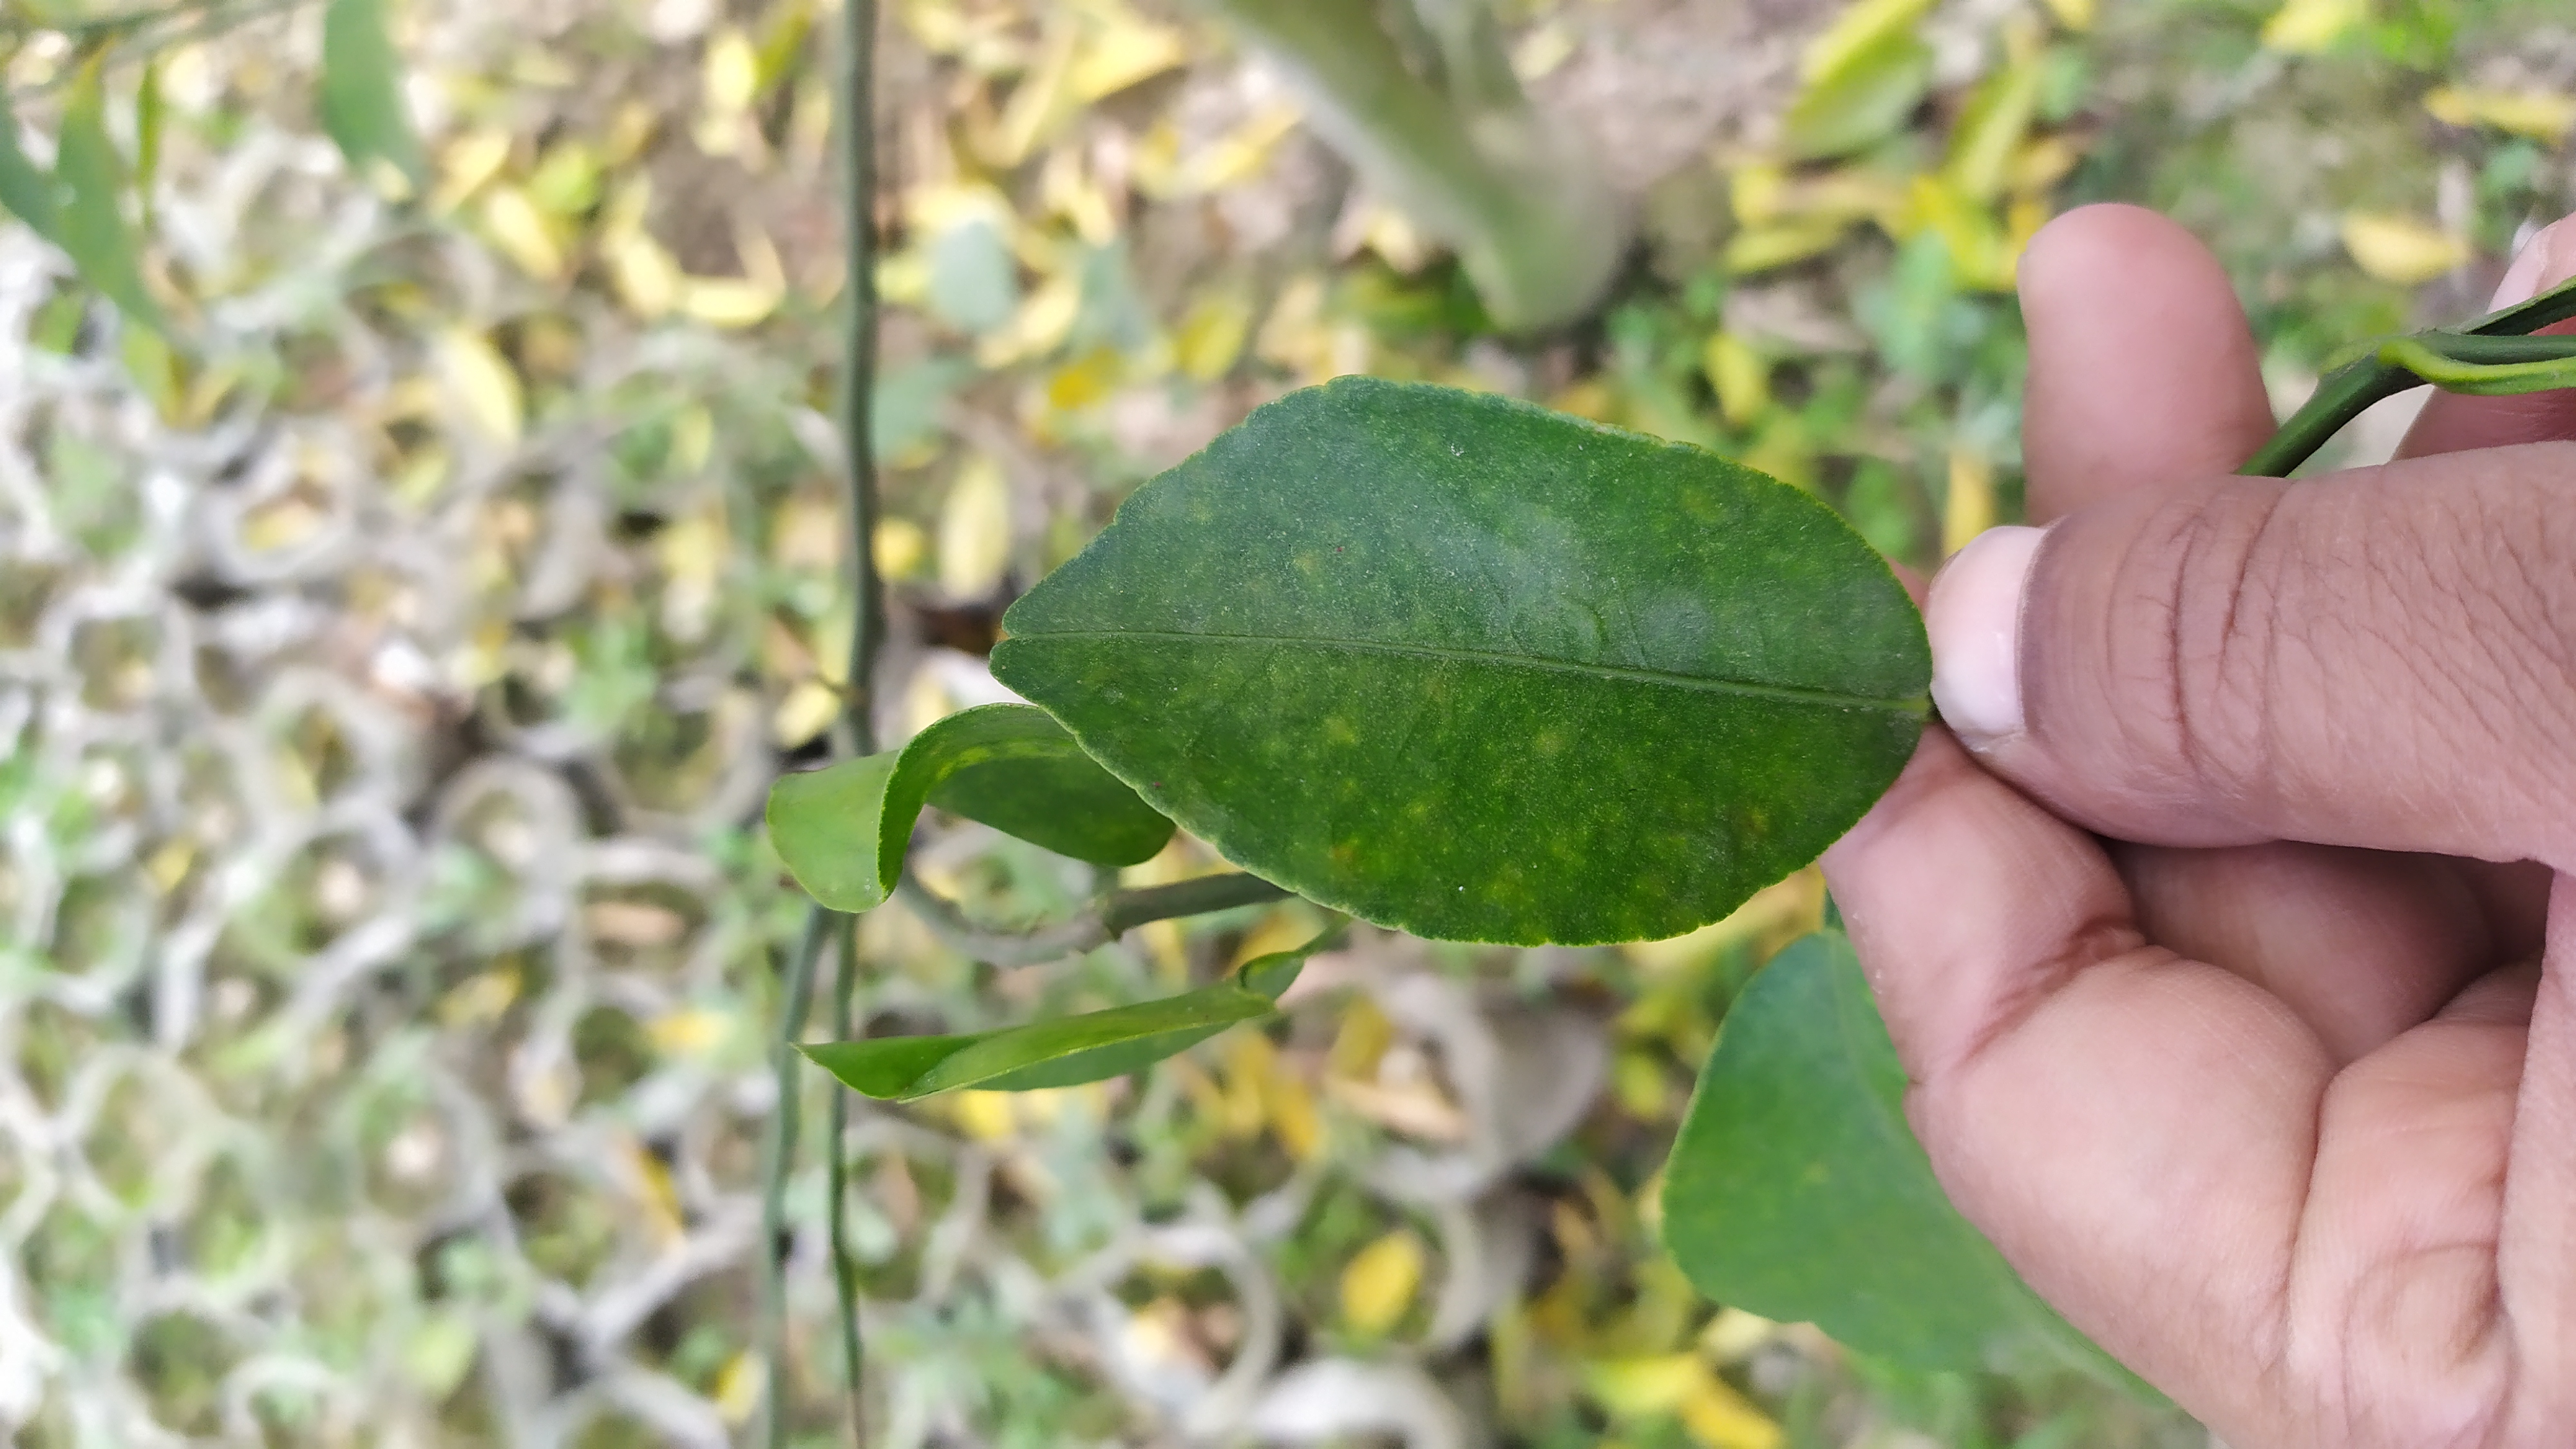
Mandarin leaf variety: China Mishti